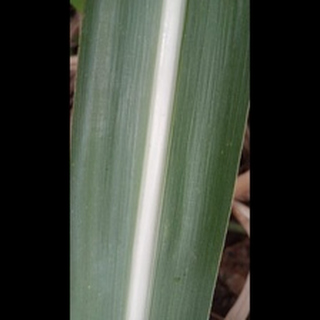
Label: healthy_sugarcane